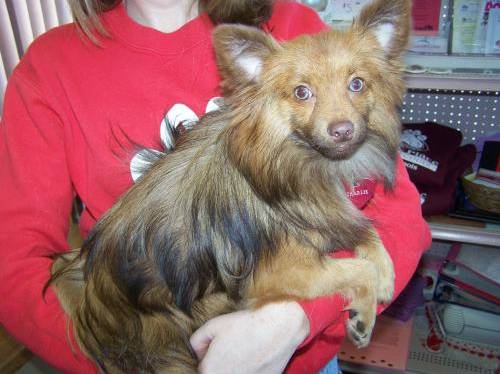
Label: dogs